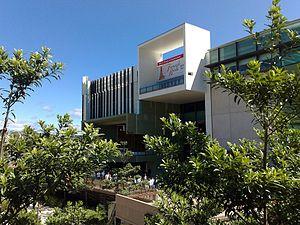
La State Library of Queensland est une grande bibliothèque publique construite par le gouvernement, pour les habitants de l'État du Queensland, en Australie. La bibliothèque contient un nombre significatif de documentations sur l'héritage du Queensland, une collection de recherche, une référence majeure et est en partenariat avec d'autres bibliothèque de l'État du Queensland. La bibliothèque est située au Kurilpa Point, dans le Queensland Cultural Centre sur le Brisbane à South Bank.